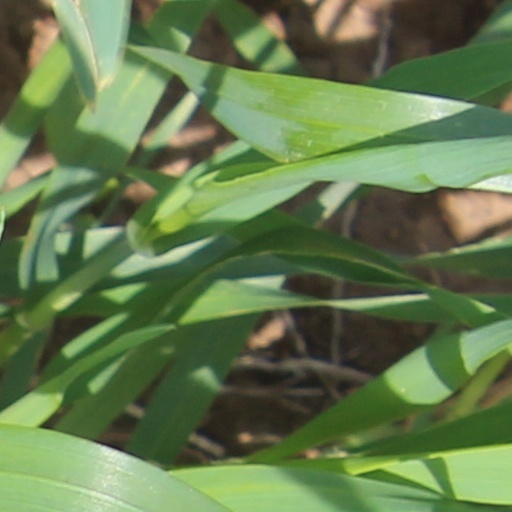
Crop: wheat